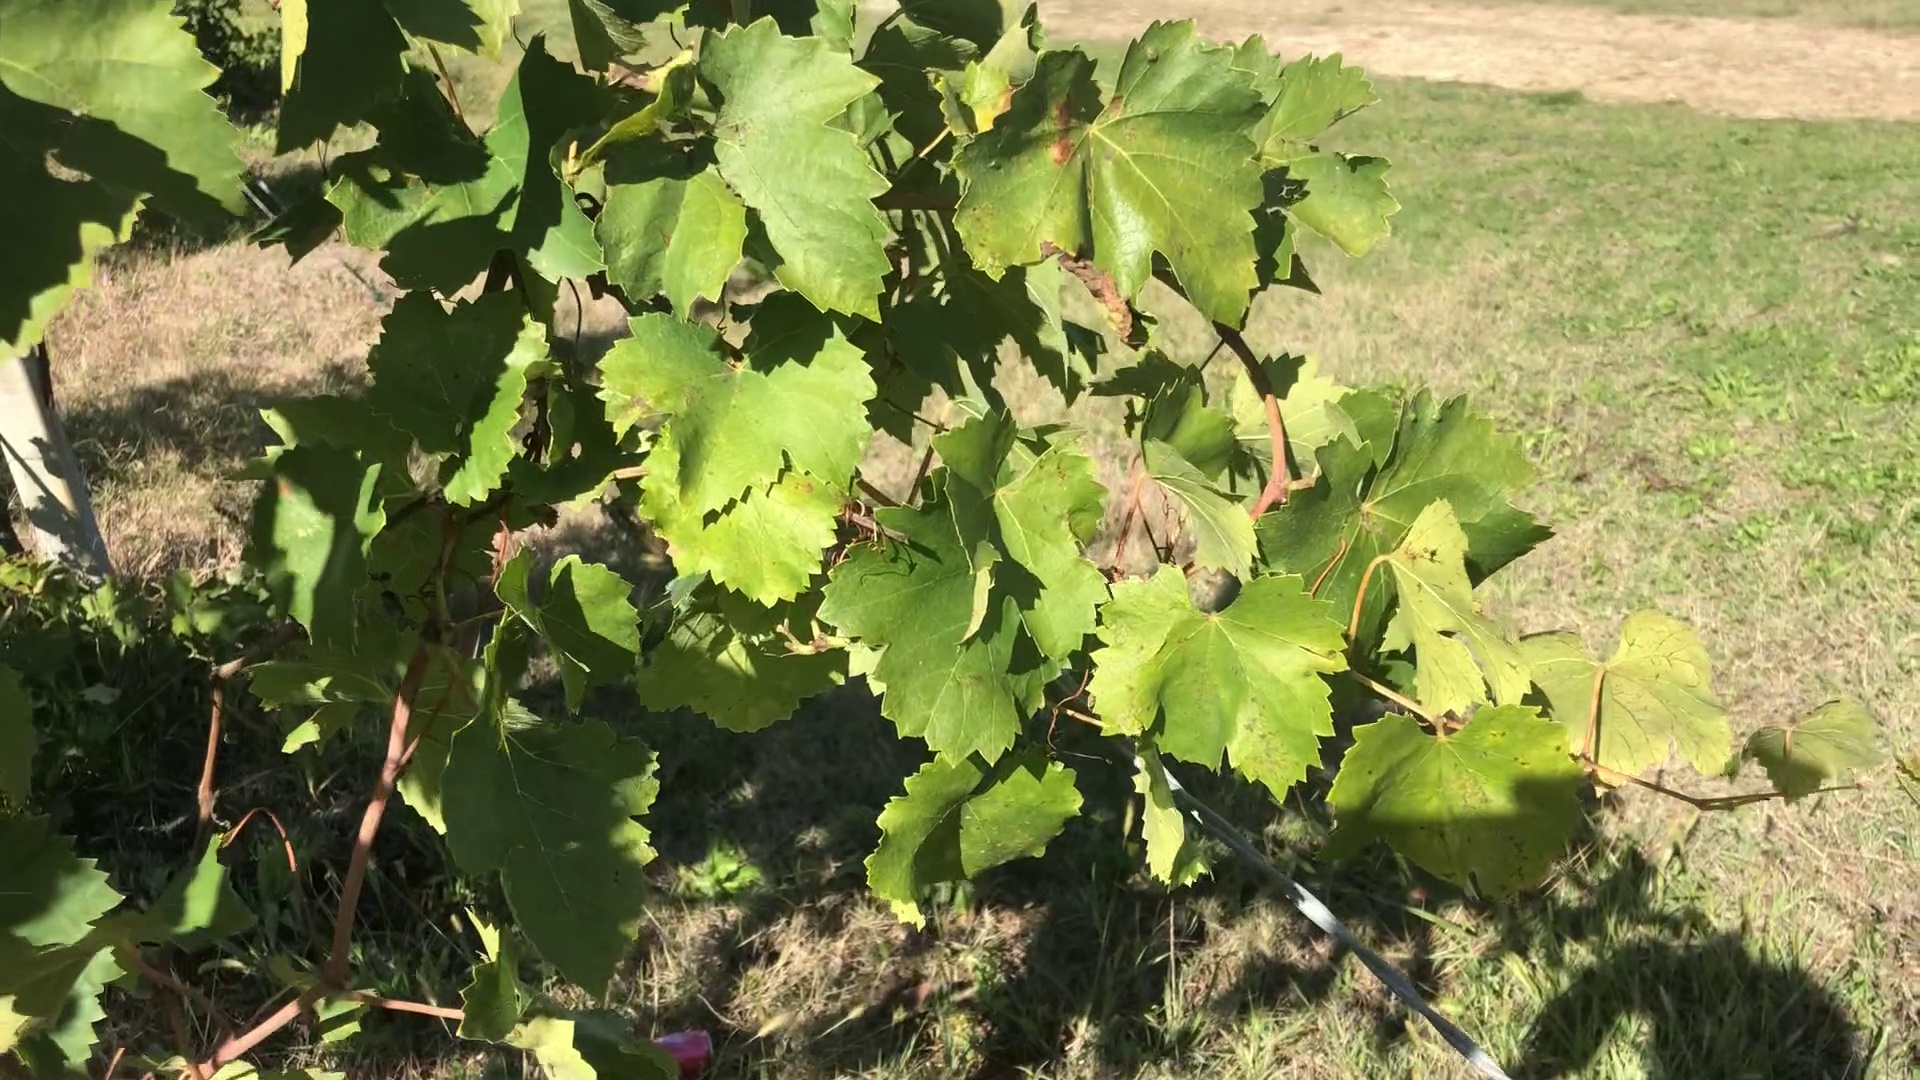
Label: healthy